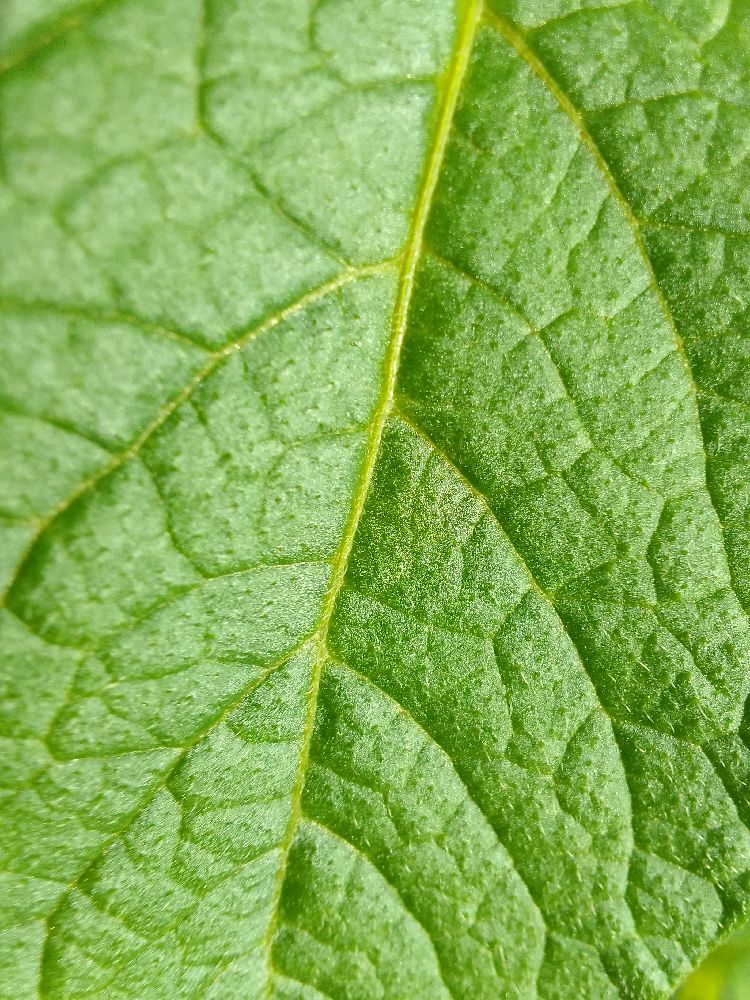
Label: Healthy